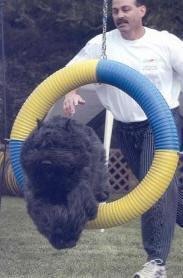
Bouvier_des_Flandres